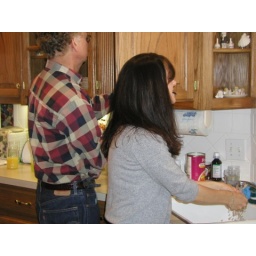
kitchen cabinets over sink